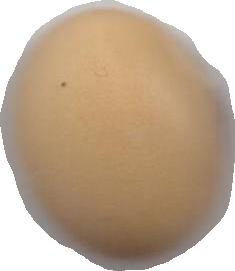
Variety: Anjasmoro